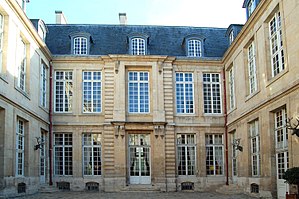
Hôtel particulier / Etymologi
Hôtel de Guénégaud i Paris.
Et hôtel particulier er et byhus i en storslået form, som svarer til det britiske townhouse. Hvor et almindeligt maison (hus) blev bygget som en del af en kæde eller en række, delvist delende vægge med huse på begge sider og med direkte front mod en gade, blev et hôtel particulier ofte fritstående, og i det 18 århundrede ville huset altid være placeret entre cour et jardin: mellem cour d ' honneur (en indgangsgård), og haven bagved. Der er hôtels particuliers i mange store byer som Paris, Bordeaux, Albi, Aix-en-Provence, Avignon, Caen, Lyon, Montpellier, Nancy, Rouen, Rennes, Toulouse og Troyes.